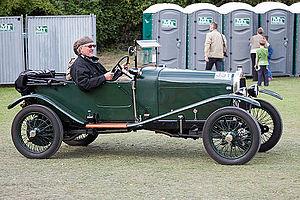
Edmond Jules Bourlier, né le 5 octobre 1895 à Boulogne-Billancourt et mort le 25 mars 1936 à Puteaux, est un pilote automobile de course français, d'épreuves de Grand Prix et d'endurance.
Jules Moriceau, né le 2 janvier 1887 à Nantes et décédé le 20 juin 1977 à Garches à 90 ans, est un ancien pilote automobile français sur circuits.